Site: brandenburg
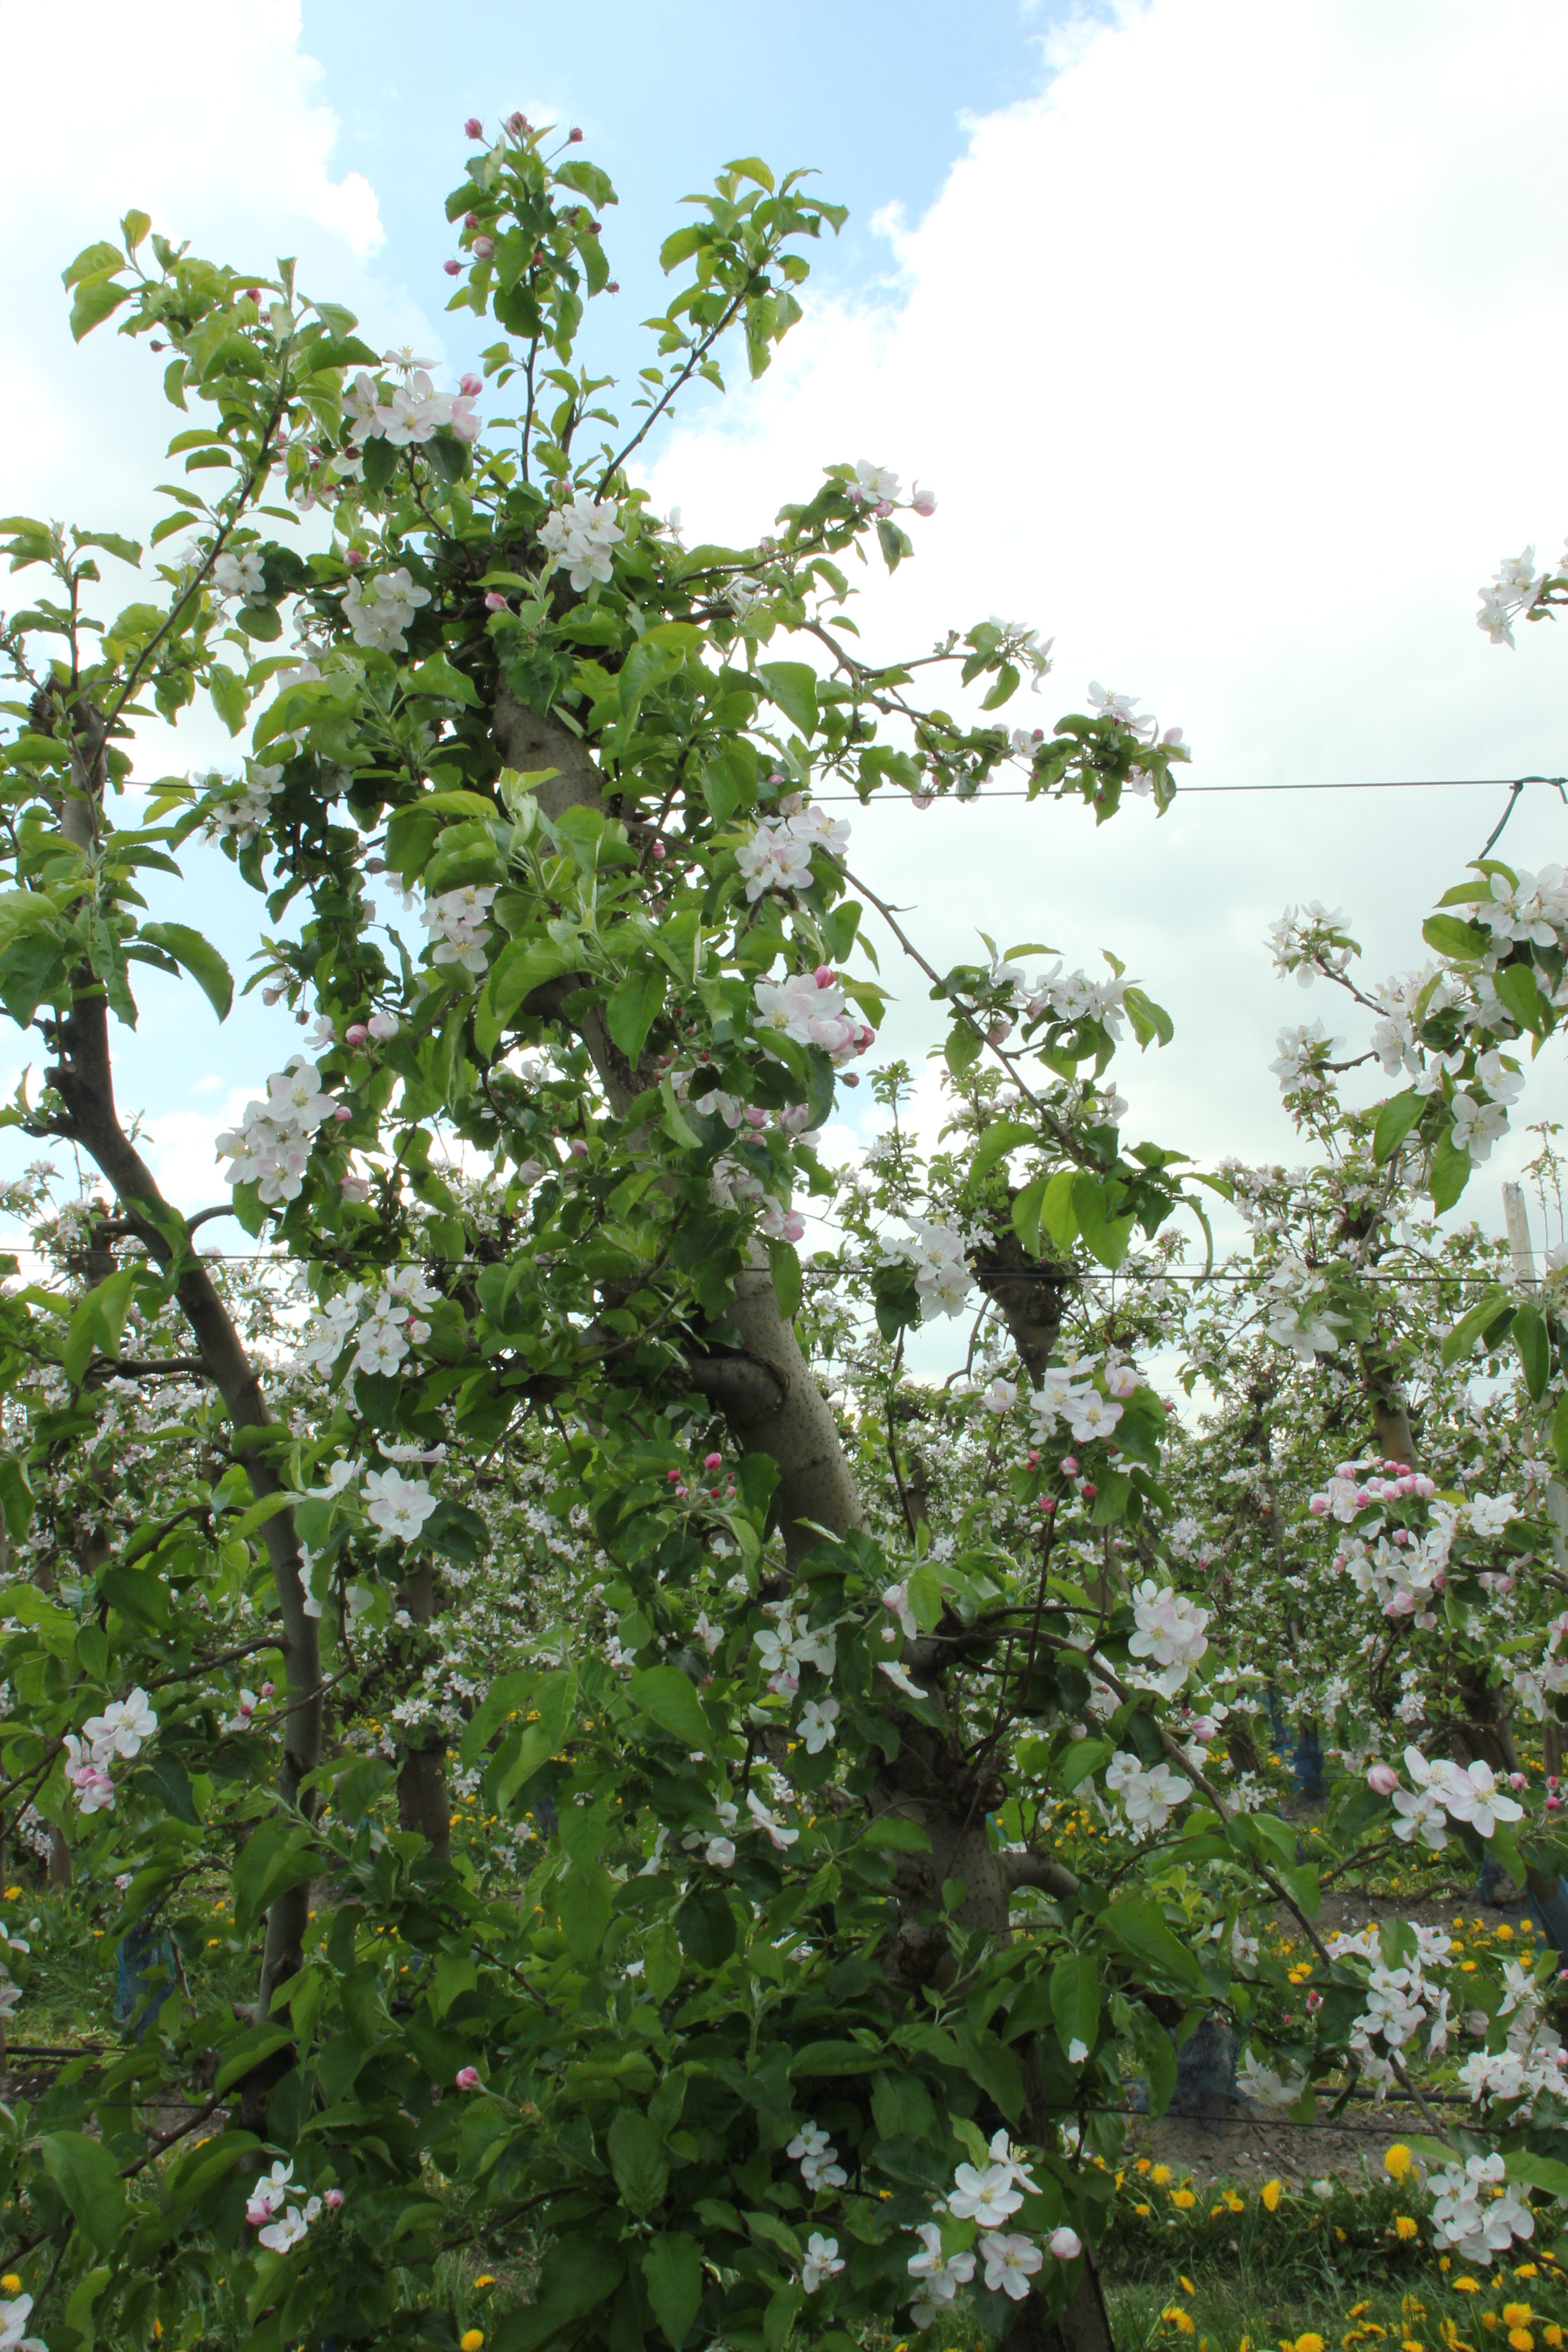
Growth stage (BBCH 65): Flowering